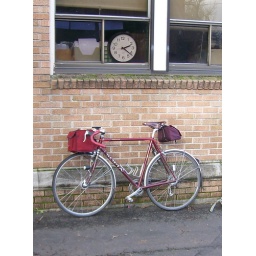
The MLCM rests under a clock in a window at Llewellyn